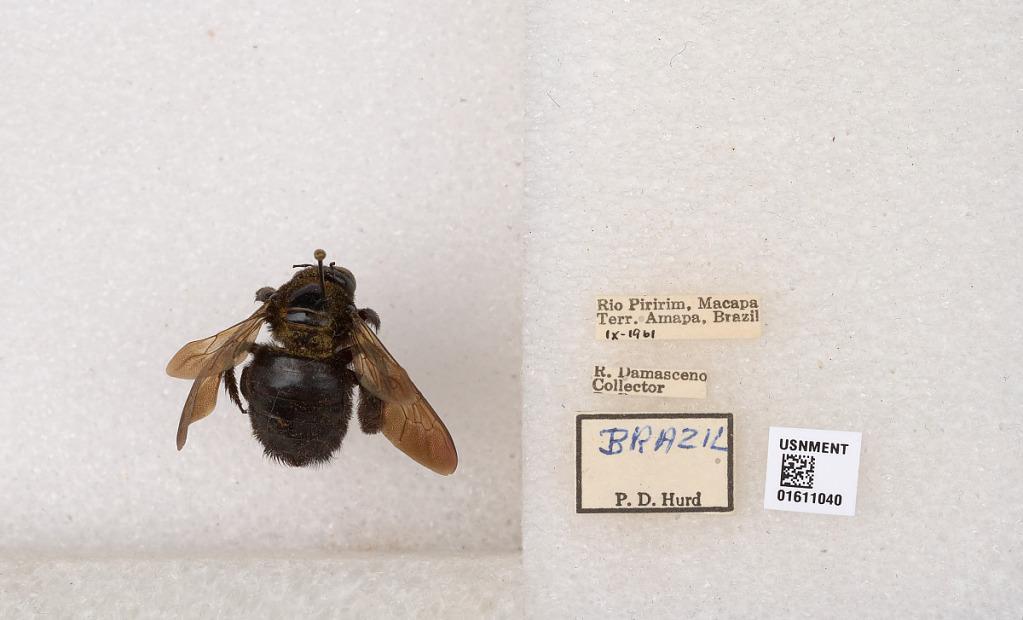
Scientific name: Xylocopa
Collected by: R. Damasceno
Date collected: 1961-9-1
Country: Brazil
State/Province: Amapa
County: Macapa
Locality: Rio Piririm